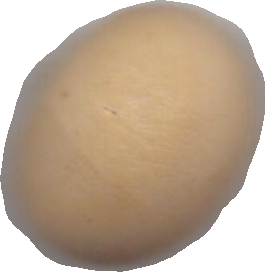
Variety: Grobogan